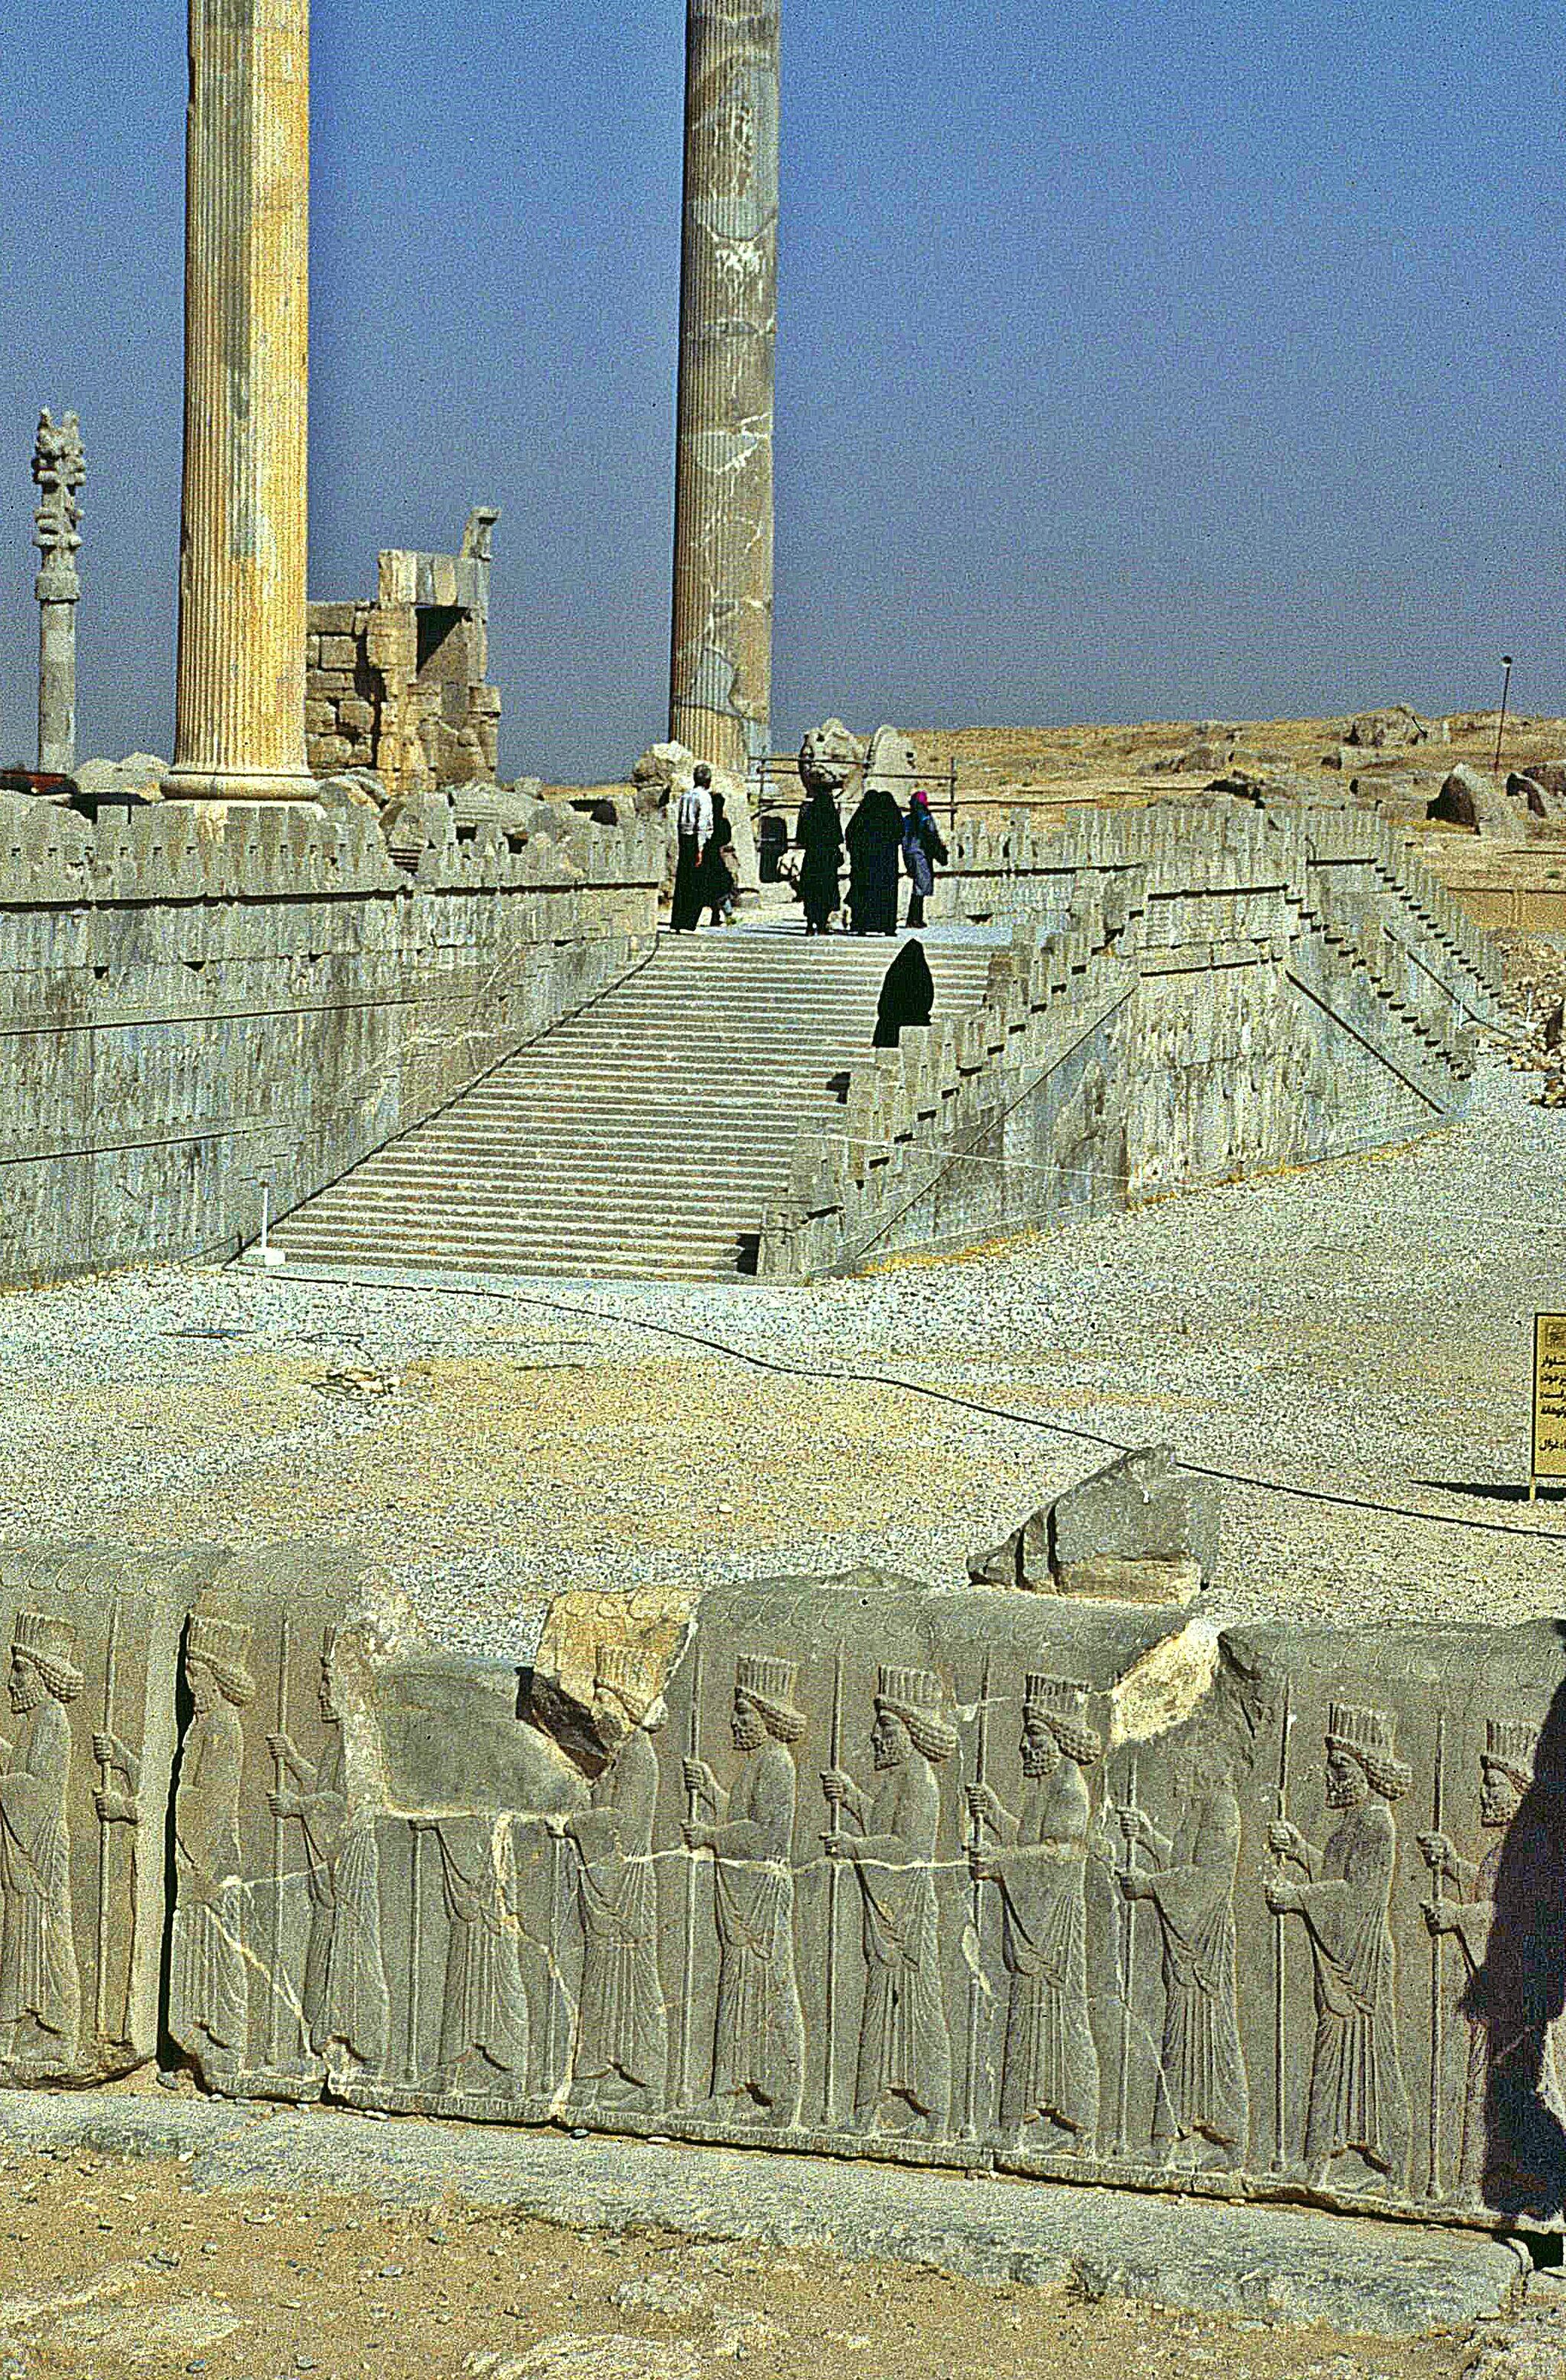
Title: Persepolis1Z
Description: Eingangstreppe in Persepolis
Date: 1991-09
Categories: CC-Zero, Files by Ziegler175, Apadana stairs of Persepolis, 1991 in Persepolis, September 1991 in Iran, Files uploaded with For the Common Good